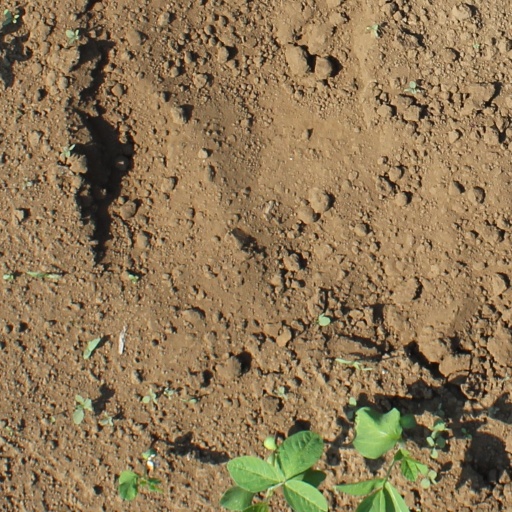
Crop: soybean